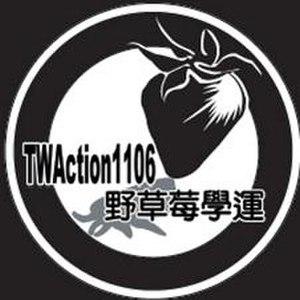
La génération fraise est un néologisme chinois désignant les Taïwanais nés entre 1981 et 1991 qui « s'abîment facilement comme les fraises », ce qui signifie qu'ils ne peuvent pas supporter la pression sociale ou travailler dur comme la génération de leurs parents. Ce terme désigne les personnes désobéissantes, gâtées, égoïstes, arrogantes, et paresseuses au travail.